Geography of Uruguay

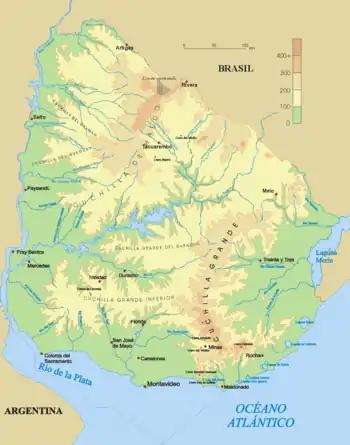
Uruguay

Most of Uruguay is a rolling plain that represents a transition from the almost featureless Argentine pampas to the hilly uplands of southern Brazil. The country itself has flat plains on its eastern, southern, and western edges. The narrow Atlantic coastal plain is sandy and marshy, occasionally broken by shallow lagoons. The littorals of the Río de la Plata and the Río Uruguay are somewhat broader and merge more gradually into the hilly interior.